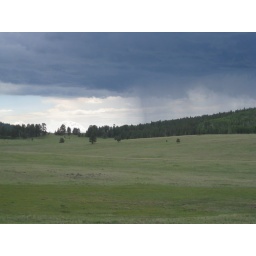
curtain of rain near the white mountain reservoir